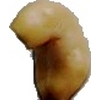
Label: caju_seed